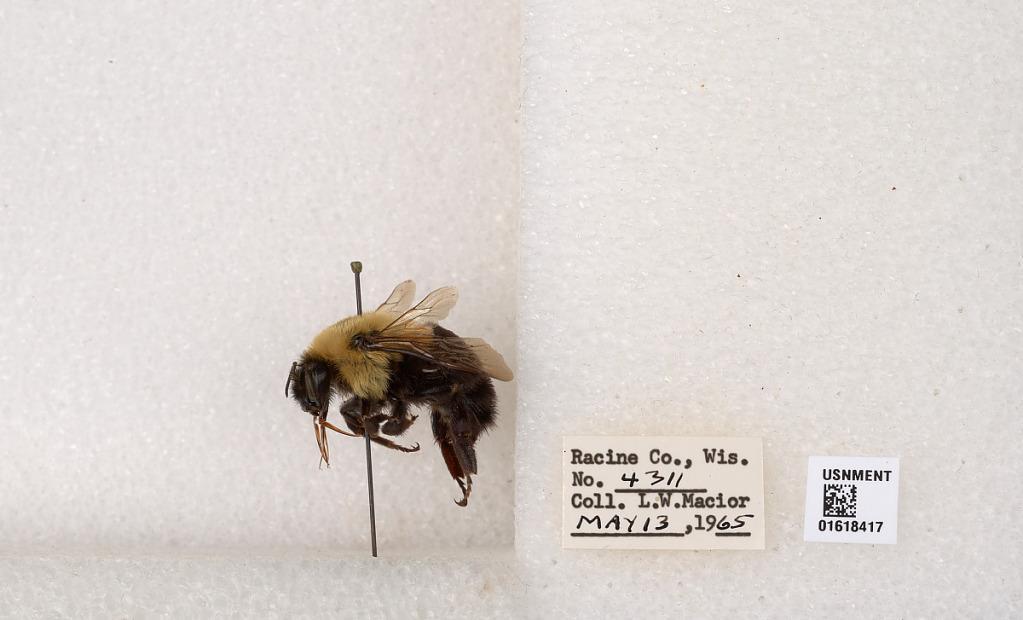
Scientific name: Bombus impatiens Cresson
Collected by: L. Macior
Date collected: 1965-5-13
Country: United States
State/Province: Wisconsin
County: Racine
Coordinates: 42.7299, -87.8123